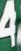
Number: 4